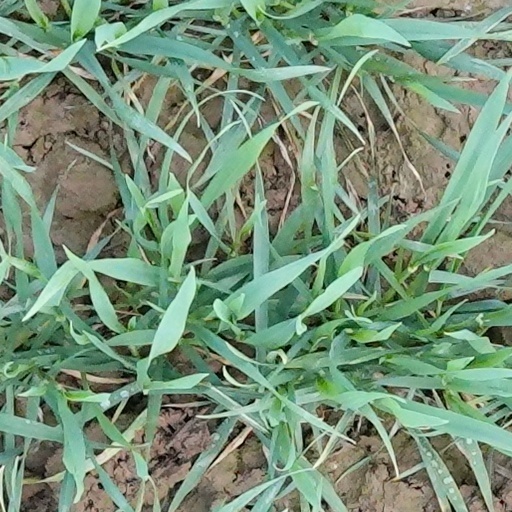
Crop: wheat